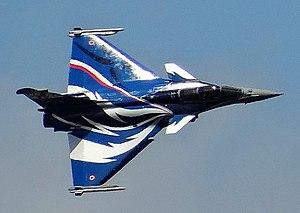
Démonstration de l'avion Rafale (Dassault Aviation) au Salon de Paris Le Bourget 2017